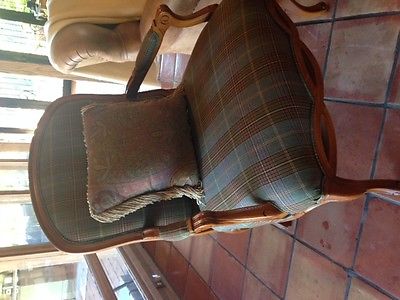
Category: chair